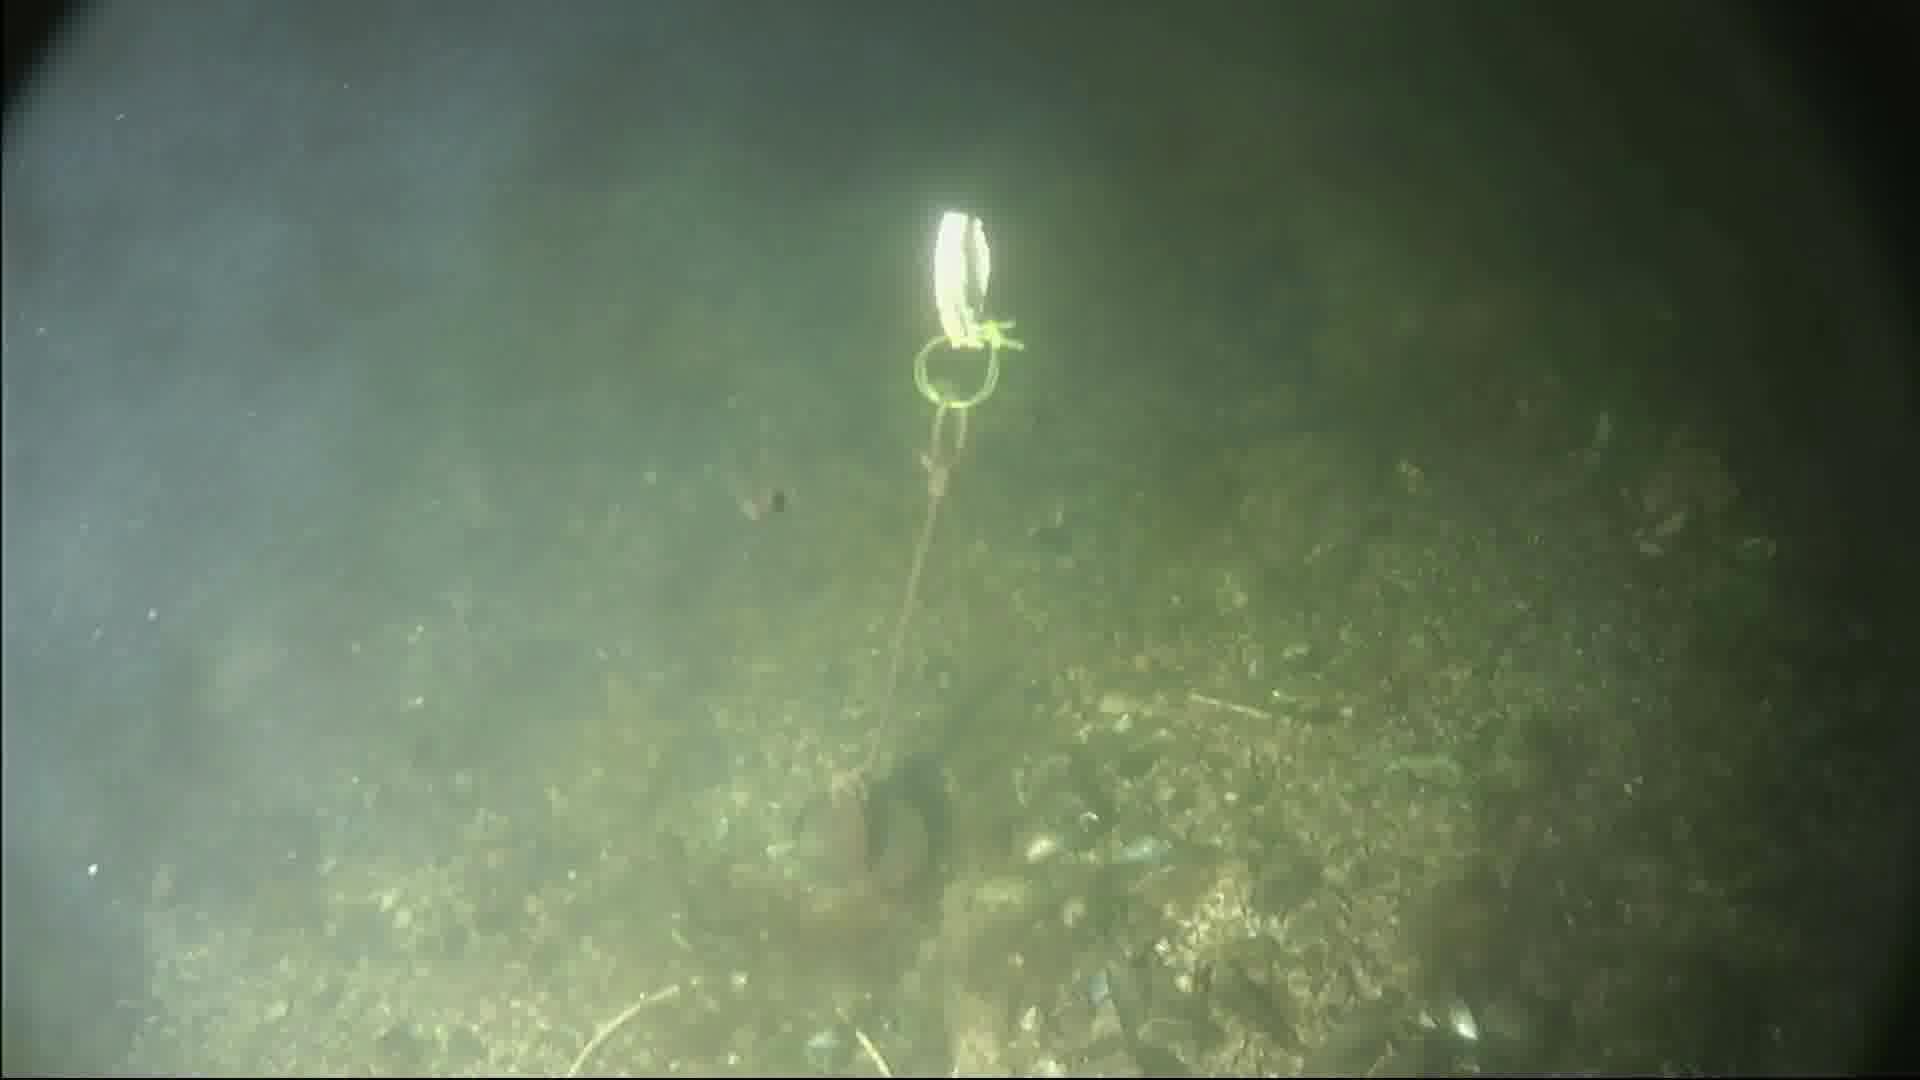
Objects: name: crab